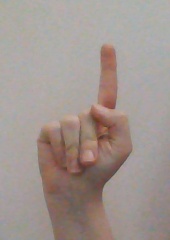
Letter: bb